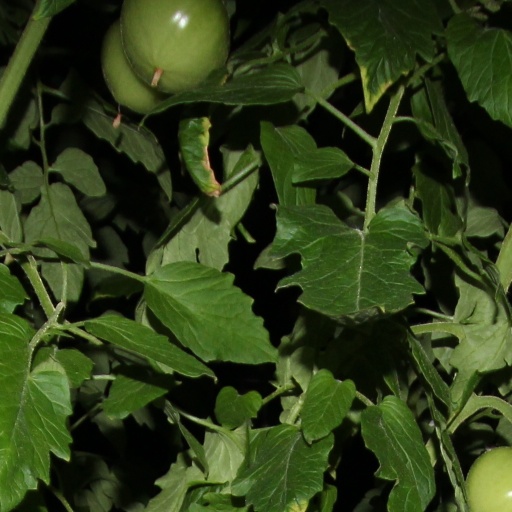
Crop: tomato